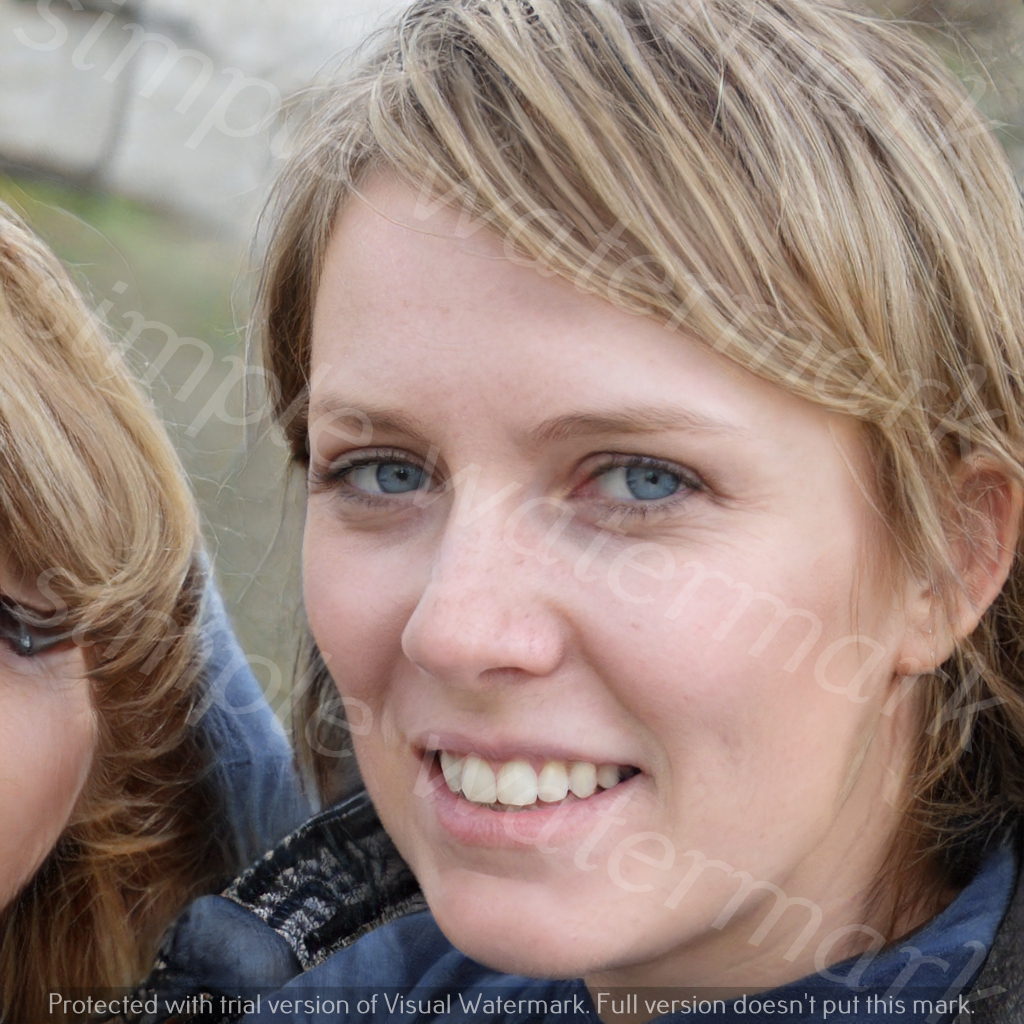
Label: Watermark